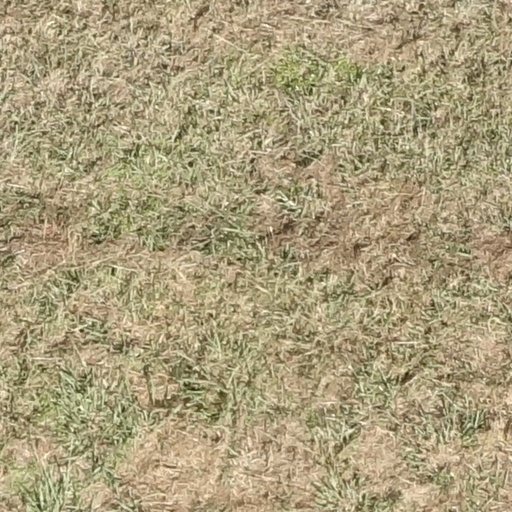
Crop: sorghum